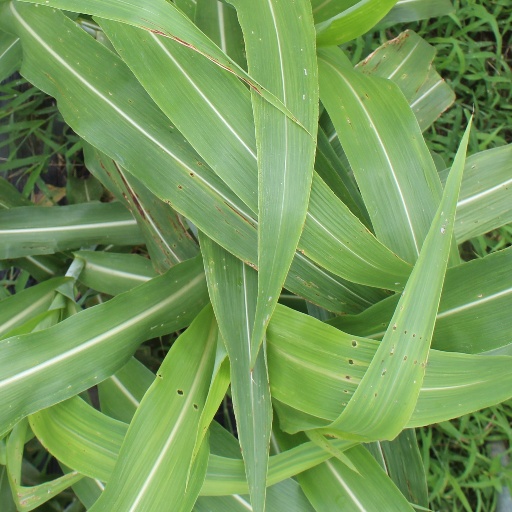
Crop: sorghum